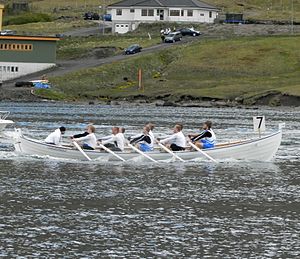
Kappróður / Berømte både
Havnarbáturin
Kappróður er nationalsporten på Færøerne, både for mænd og kvinder, voksne, unge og børn. Det foregår i traditionelle færøbåde og er en lokal sport uden nogen internationale konkurrencer, selvom der findes en færøsk roklub i Danmark, som også har rokonkurrencer.